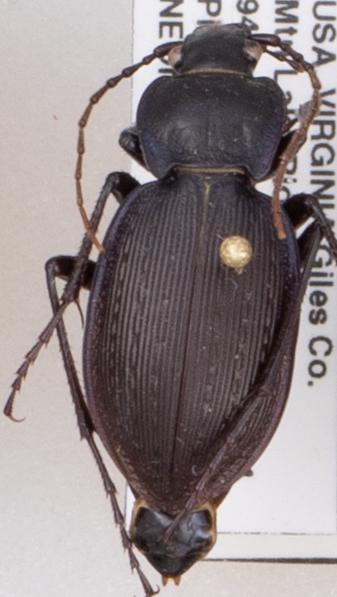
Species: Carabus goryi
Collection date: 2018-07-17
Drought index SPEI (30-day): -0.508
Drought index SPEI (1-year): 0.348
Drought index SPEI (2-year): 0.32